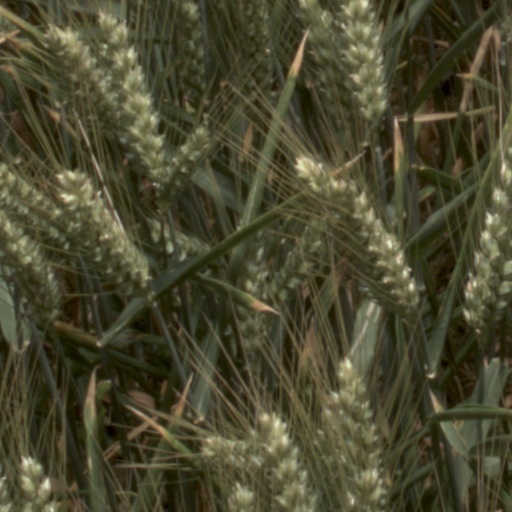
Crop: wheat